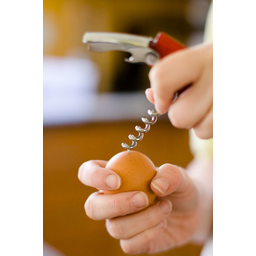
Label: trash